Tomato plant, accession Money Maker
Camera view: tilt-top (135 deg); turntable rotation: 330 degrees
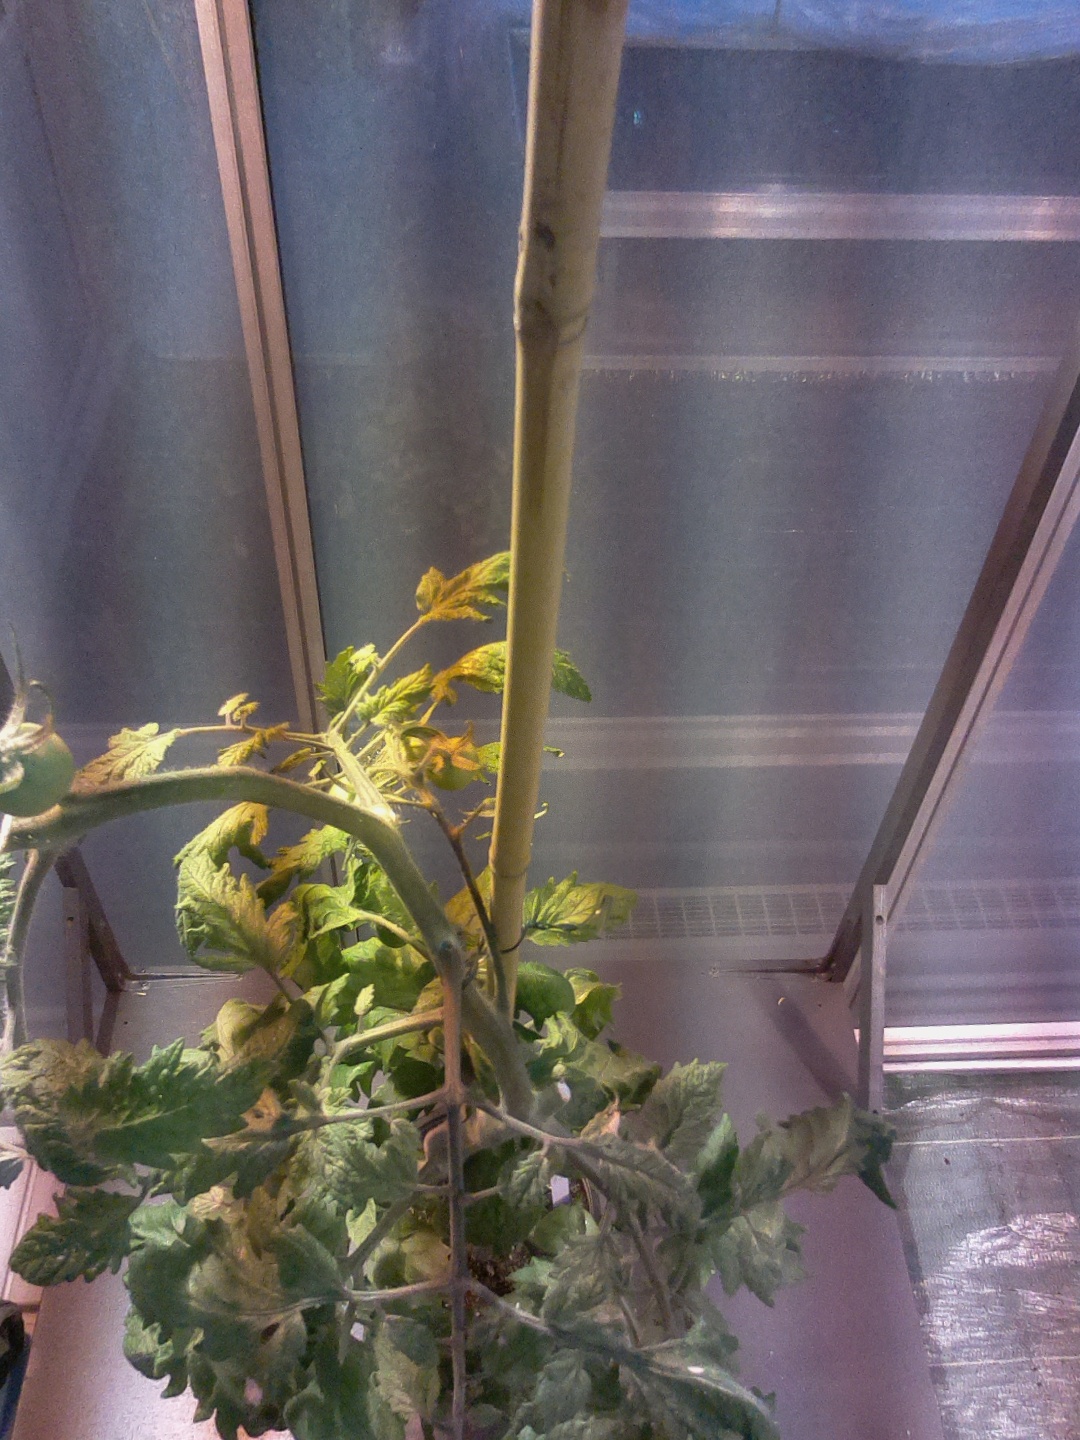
BBCH growth stage 76: 60%-70% of final fruit size